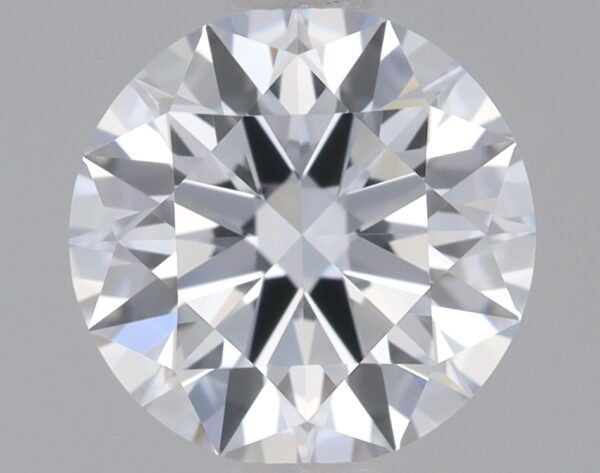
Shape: round
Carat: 0.84
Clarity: VS1
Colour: G
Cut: IDEAL
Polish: EX
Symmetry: EX
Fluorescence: NONE
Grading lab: IGI
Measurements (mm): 6.1 x 6.13 x 3.7